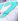
Number: 7